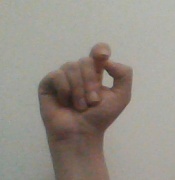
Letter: fa